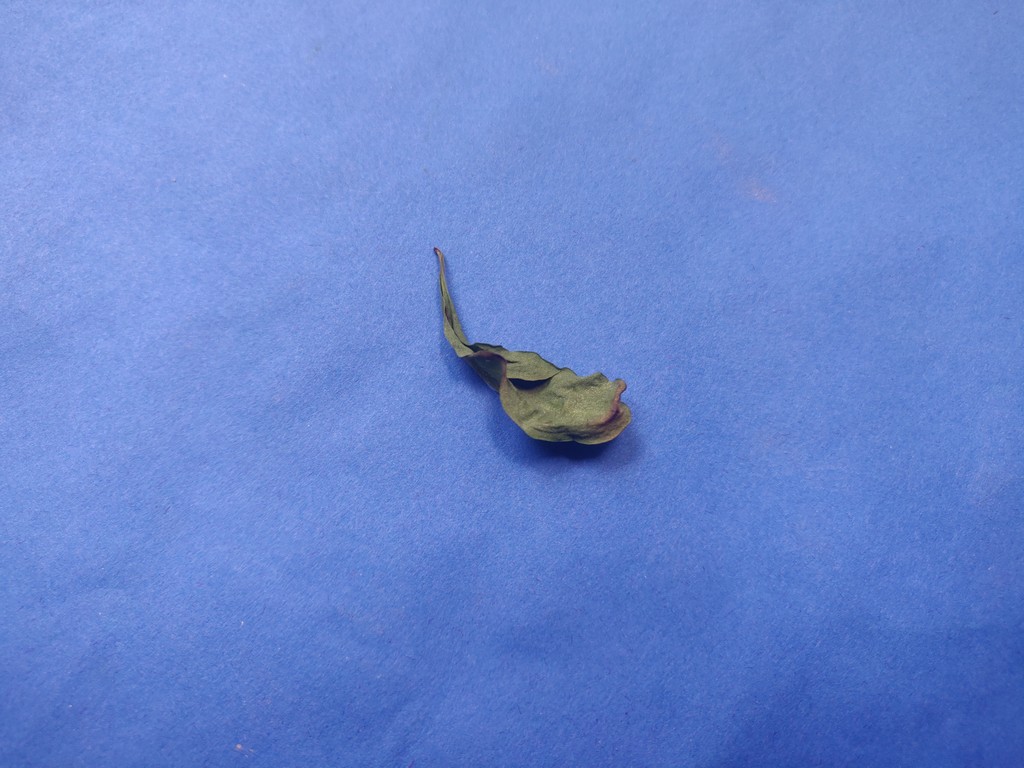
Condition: Dried
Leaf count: single
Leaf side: unknown